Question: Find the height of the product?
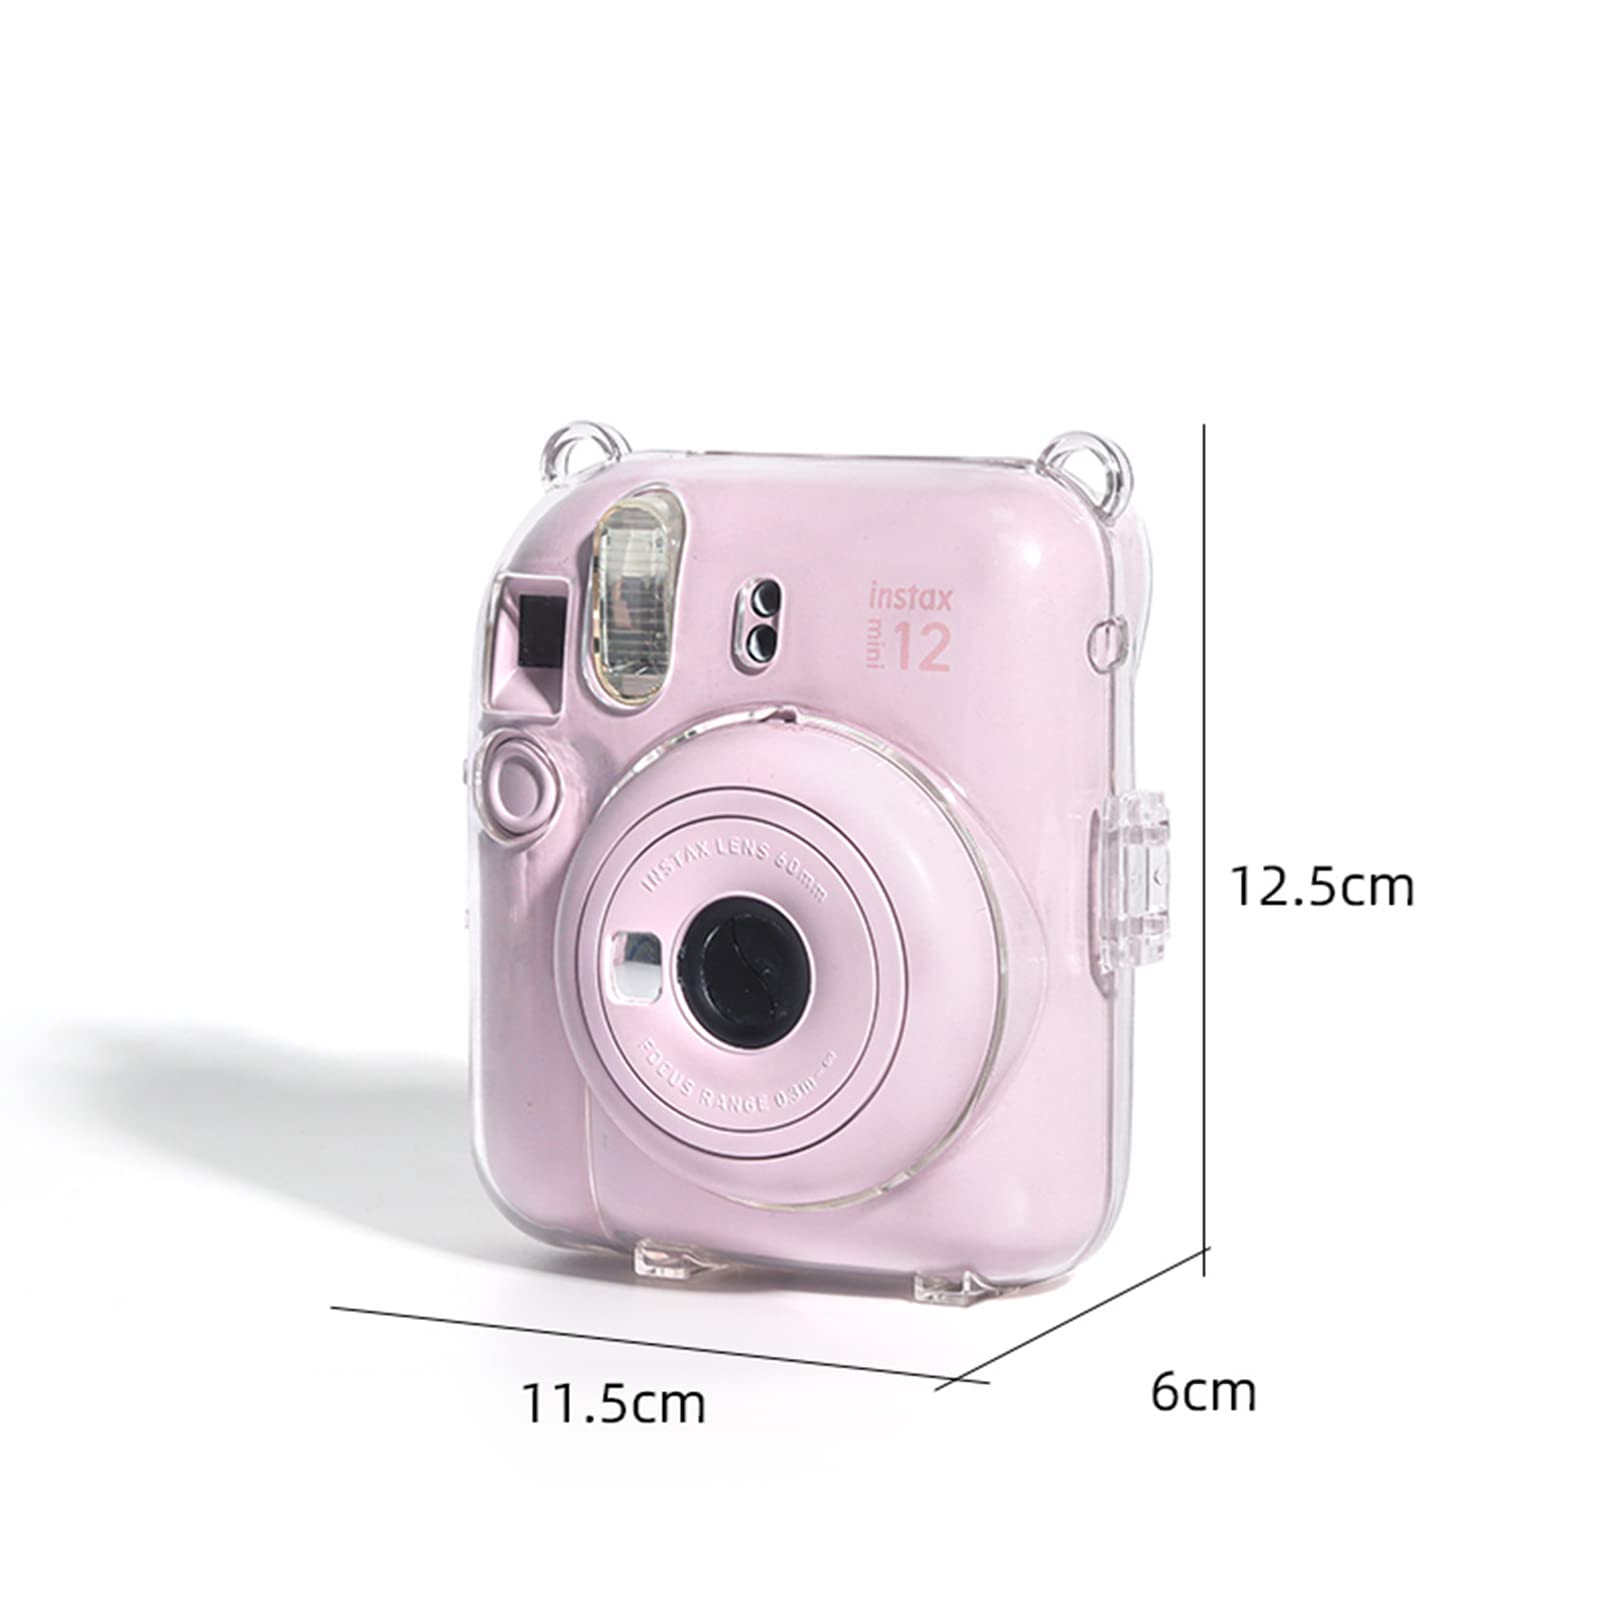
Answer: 12.5 centimetre